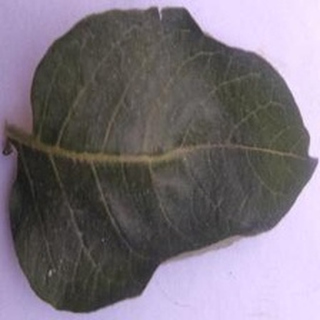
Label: healthy_potato